Kinleith Branch

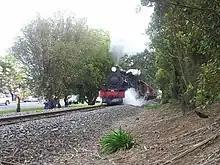
A class steam locomotive 608 on an excursion at Matamata in June 2015.

From 1913 the Morrinsville to Putāruru service was operated by a motor train.